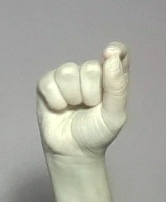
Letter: fa